Fairyland Pond

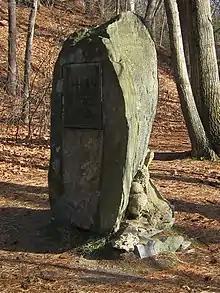
Hapgood Wright monument at Fairyland Pond

The Fairyland Pond lies on the Bay Circuit Trail, and is accessible by foot from the small parking lot on Walden Street opposite the entrance to the Concord-Carlisle High School. There is also a handicapped parking lot close to the Brister house site.